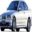
Label: automobile